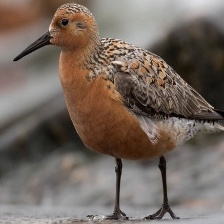
Species: RED KNOT
Scientific name: CALIDRIS CANUTUS
ImageNet parent category: red-backed_sandpiper